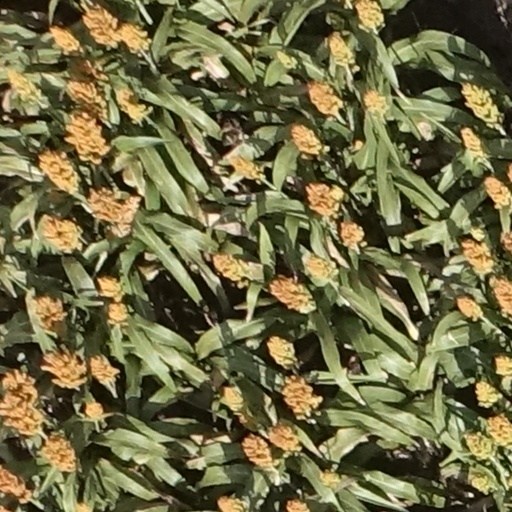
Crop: sorghum